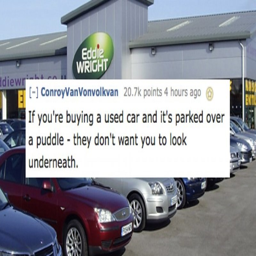
13 - why you should not buy an used car that is parked over a puddle .